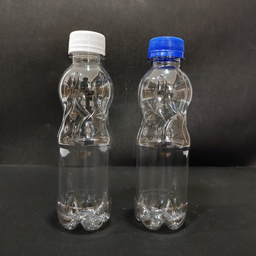
Label: plastic